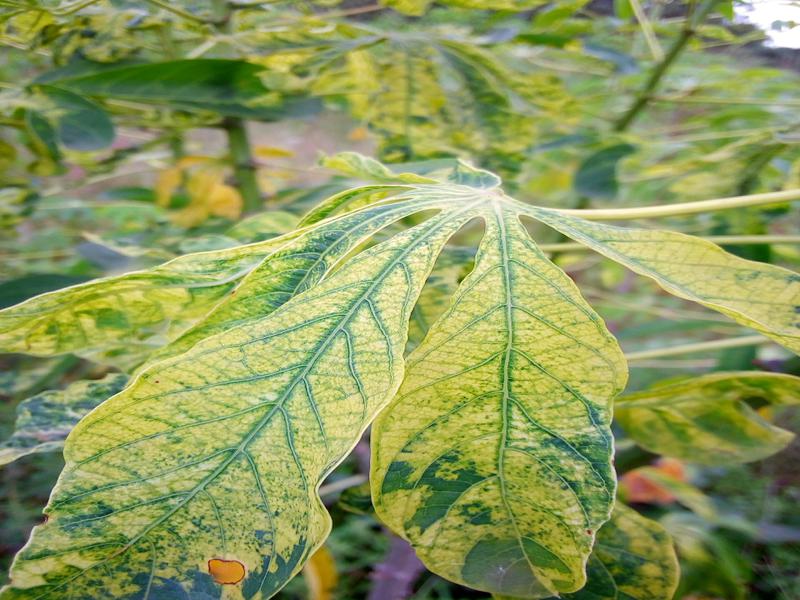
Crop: cassava
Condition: mosaic_disease